Marc Joannette

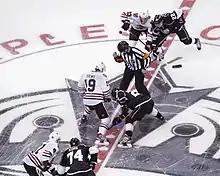
Former NHL referee Marc Joanette prepares for an opening faceoff in a 2013 NHL Western Conference contest between the Chicago Blackhawks and the Los Angeles Kings.

Marc Joannette (born November 3, 1968) is a retired Canadian referee who worked in the National Hockey League (NHL), wearing uniform number 25. By the conclusion of the 2022–23 NHL season, he had officiated 1,520 regular season games and 172 playoff contests. His NHL debut came on October 1, 1999. Notably, he officiated the game on April 6, 2007, when Martin Brodeur surpassed Bernie Parent's record for most wins in a single season with his 48th victory. Joannette was chosen to work the Stanley Cup Finals in 2008, 2009, and 2018, and was also selected to officiate at the 2010 Winter Olympics in Vancouver.